Pietro Caruso

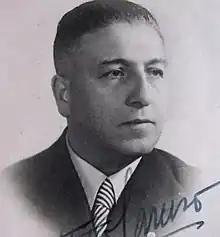
Pietro Caruso

Pietro Caruso (10 November 1899 in Maddaloni – 22 September 1944 in Rome) was an Italian Fascist and head of the Rome police in 1944.